Malincourt

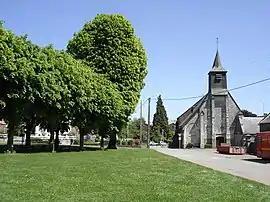
The church in Malincourt

Malincourt is a commune in the Nord department in northern France.